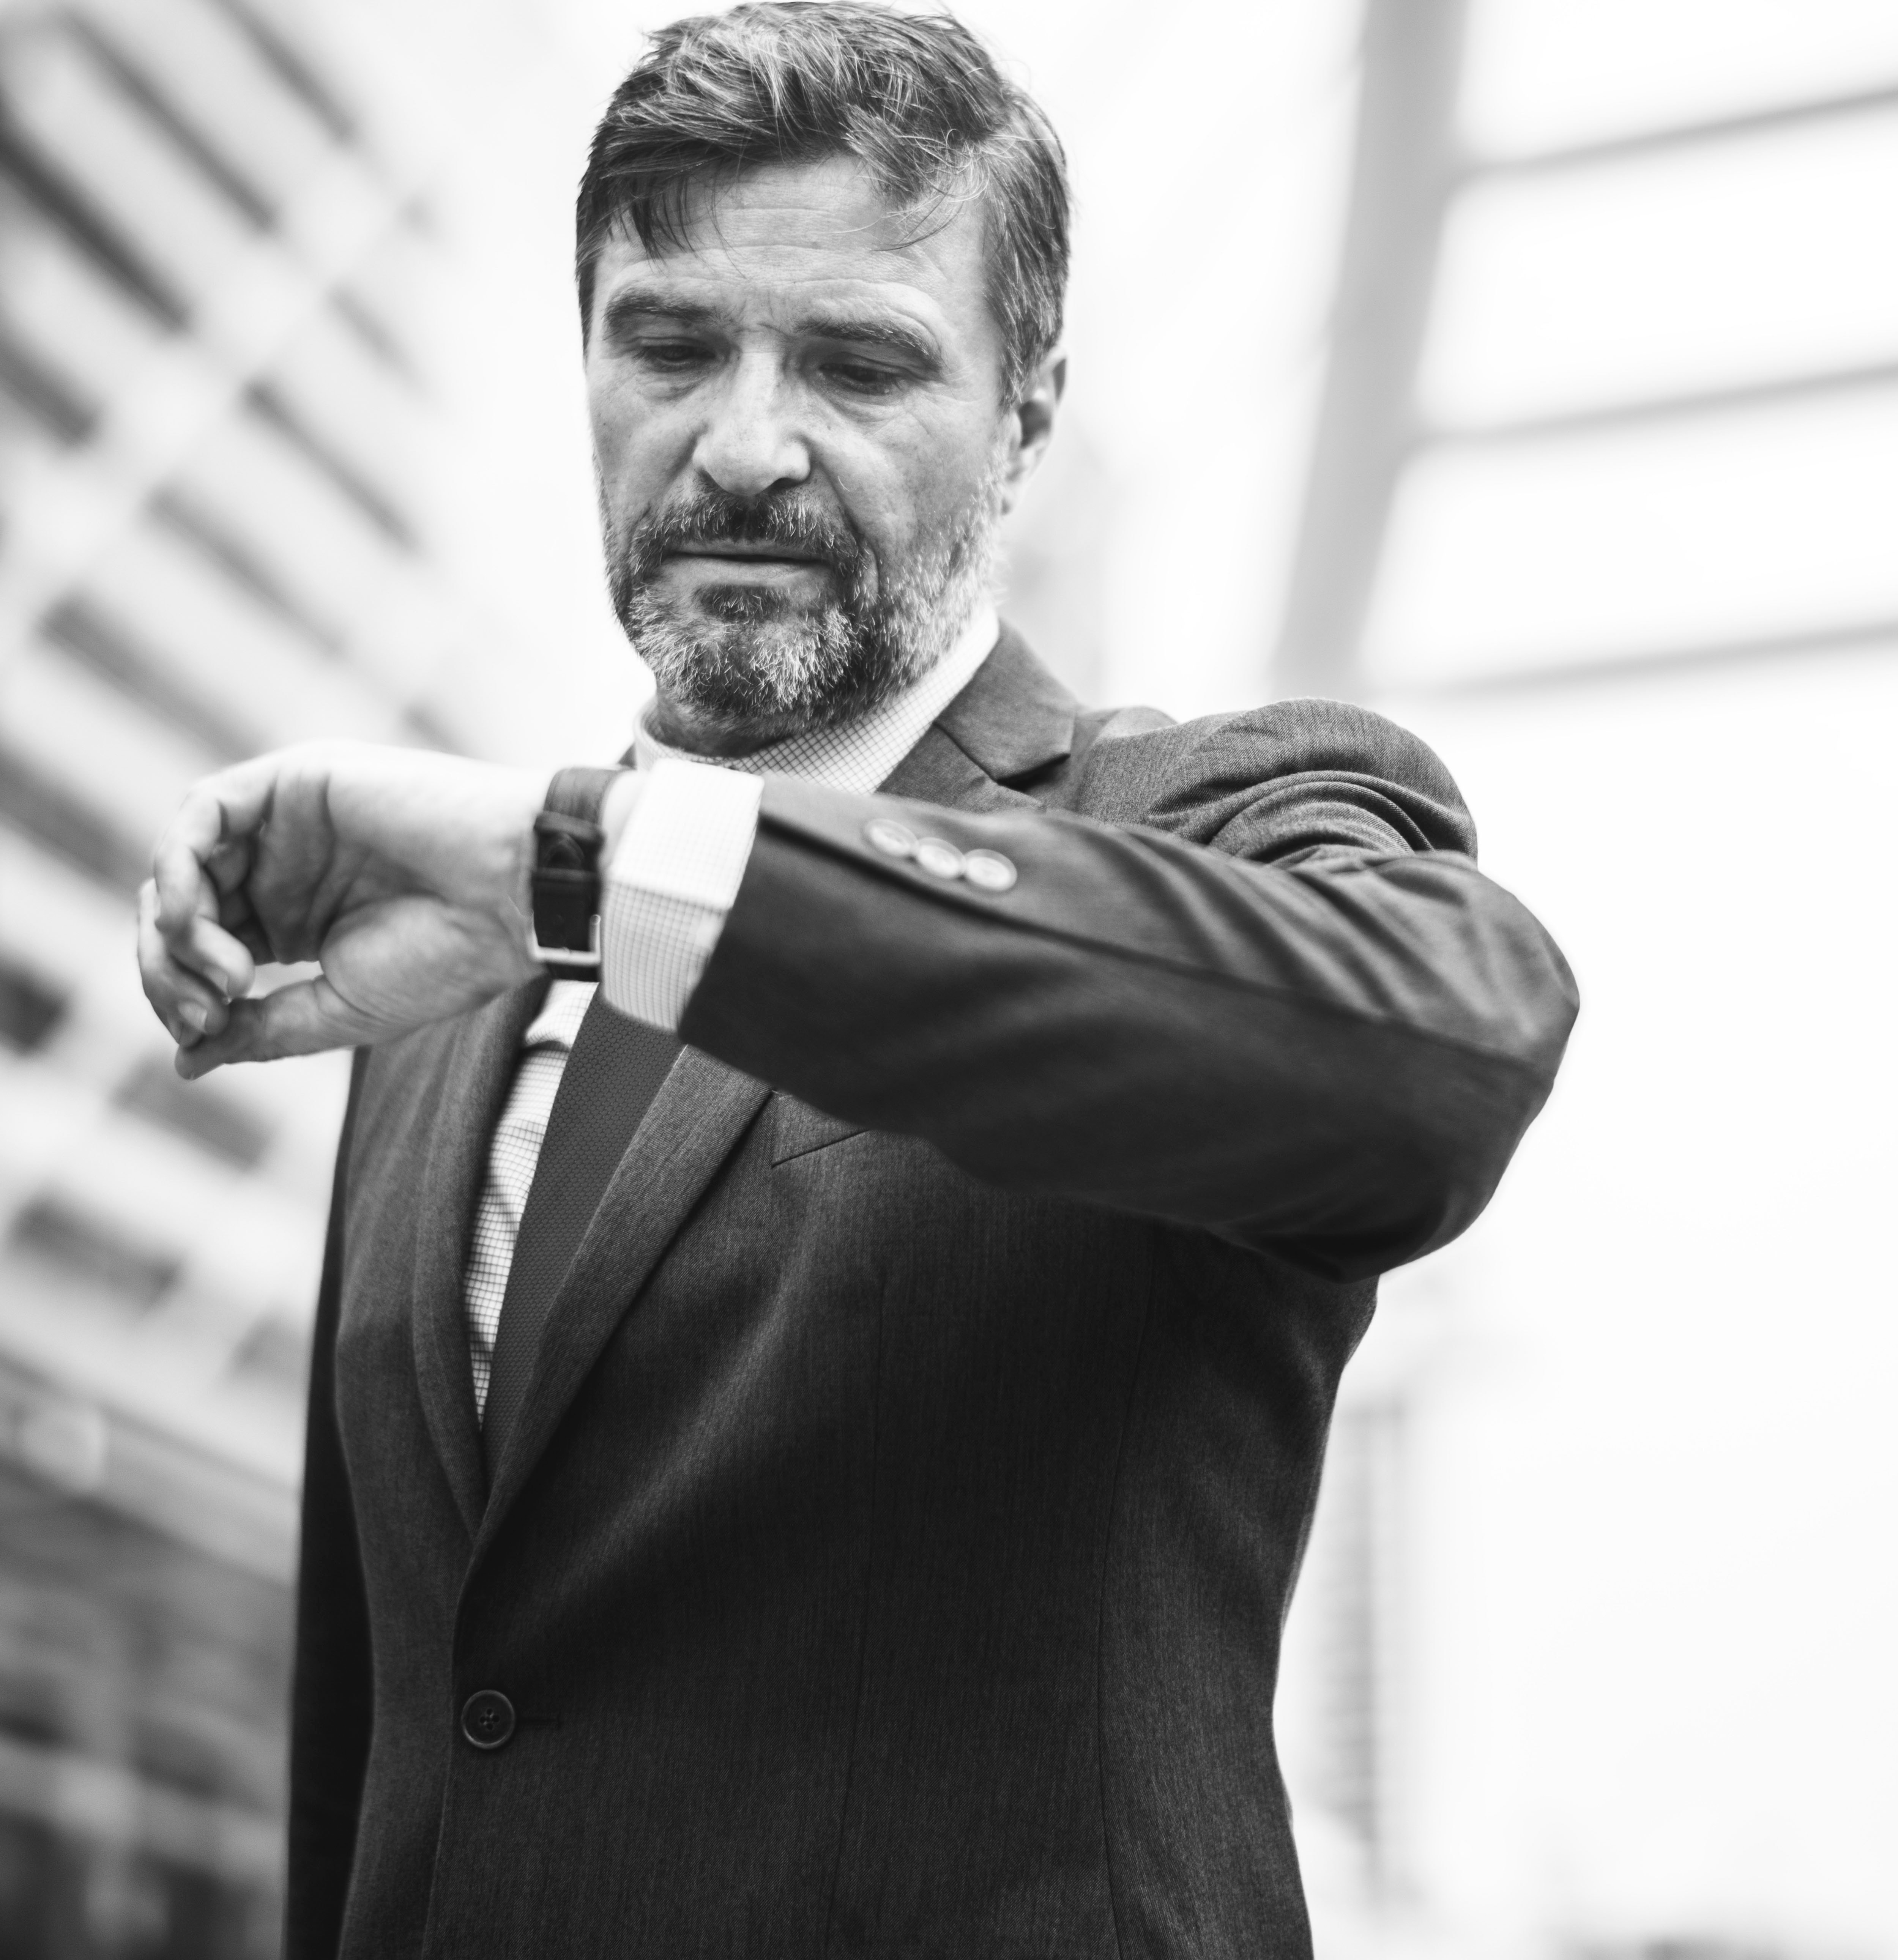
photograph, black and white, photography, arm, suit, monochrome photography, white collar worker, monochrome, style, facial hair, smile, gesture, businessperson